2007 Holiday Bowl

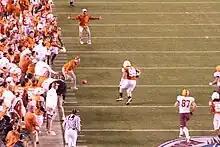
The controversial play where Chris Jessee and other Texas personnel were on the field.

Chris Jessee, a member of the Longhorns football operations staff and Mack Brown's stepson, stepped onto the field and bent down as if to pick up the bouncing ball. Jessee thought that the ball was an incomplete forward pass and he was making the signal for intentional grounding as he stepped forward. The ball came close to Jessee's hands but it was not clear if he managed to touch it or if it bounced over his hands cleanly. Texas' Roy Miller slapped the ball, keeping it in-bounds. Aaron Lewis picked up the ball and advanced it 13 yards to the Arizona State 44-yard line.